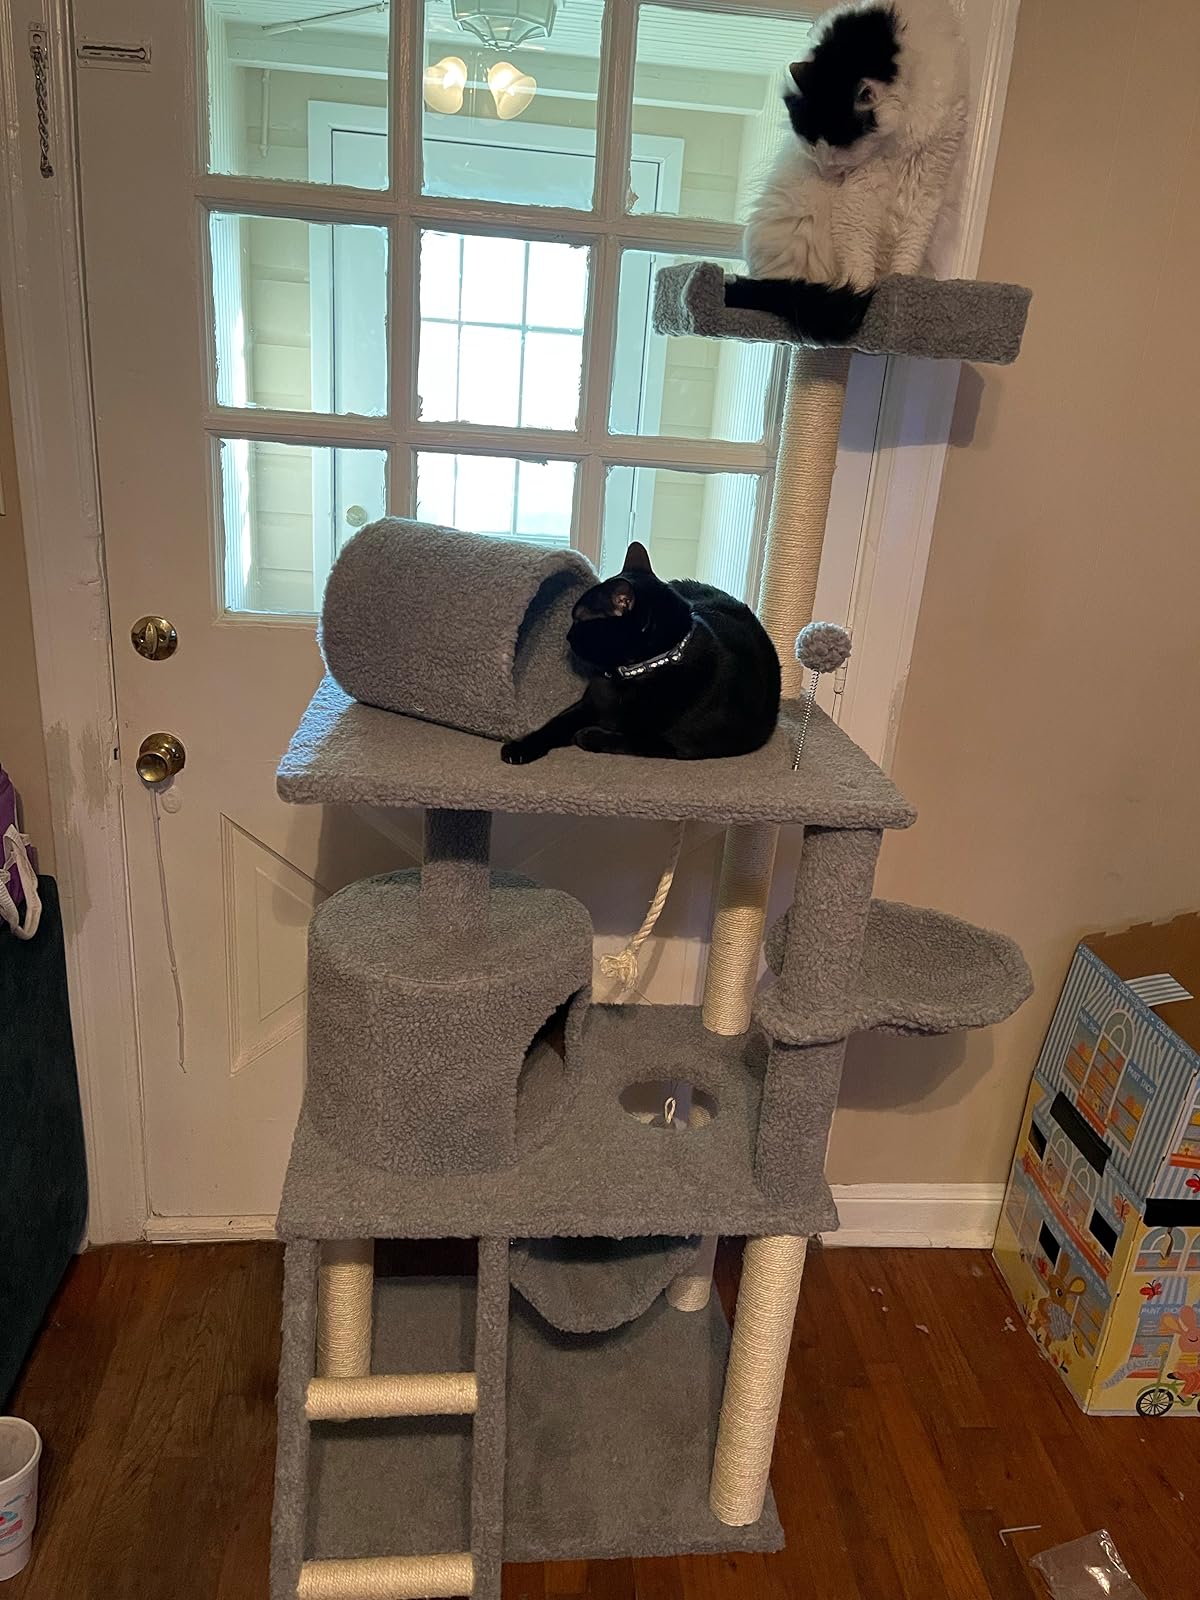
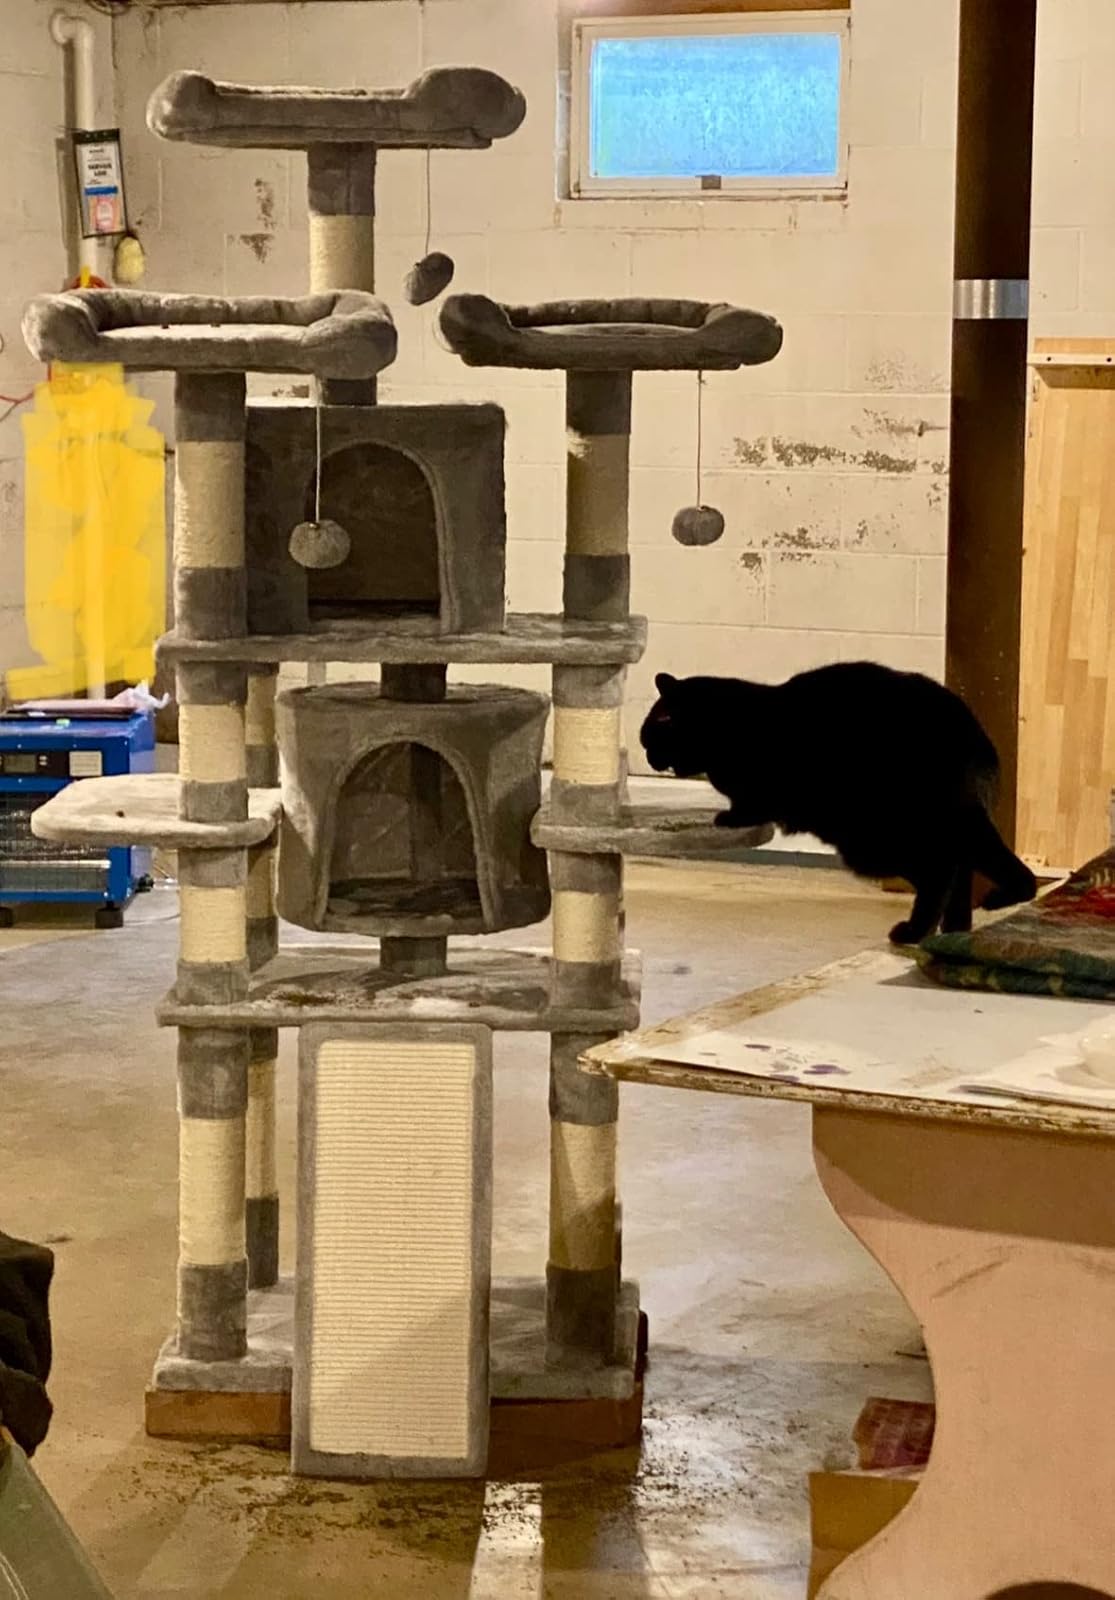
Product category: items_cat tree
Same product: no